Michendorf station

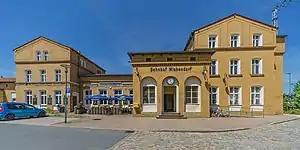
2018

Michendorf station is a railway station in the municipality of Michendorf, located in the Potsdam-Mittelmark district of Brandenburg, Germany.